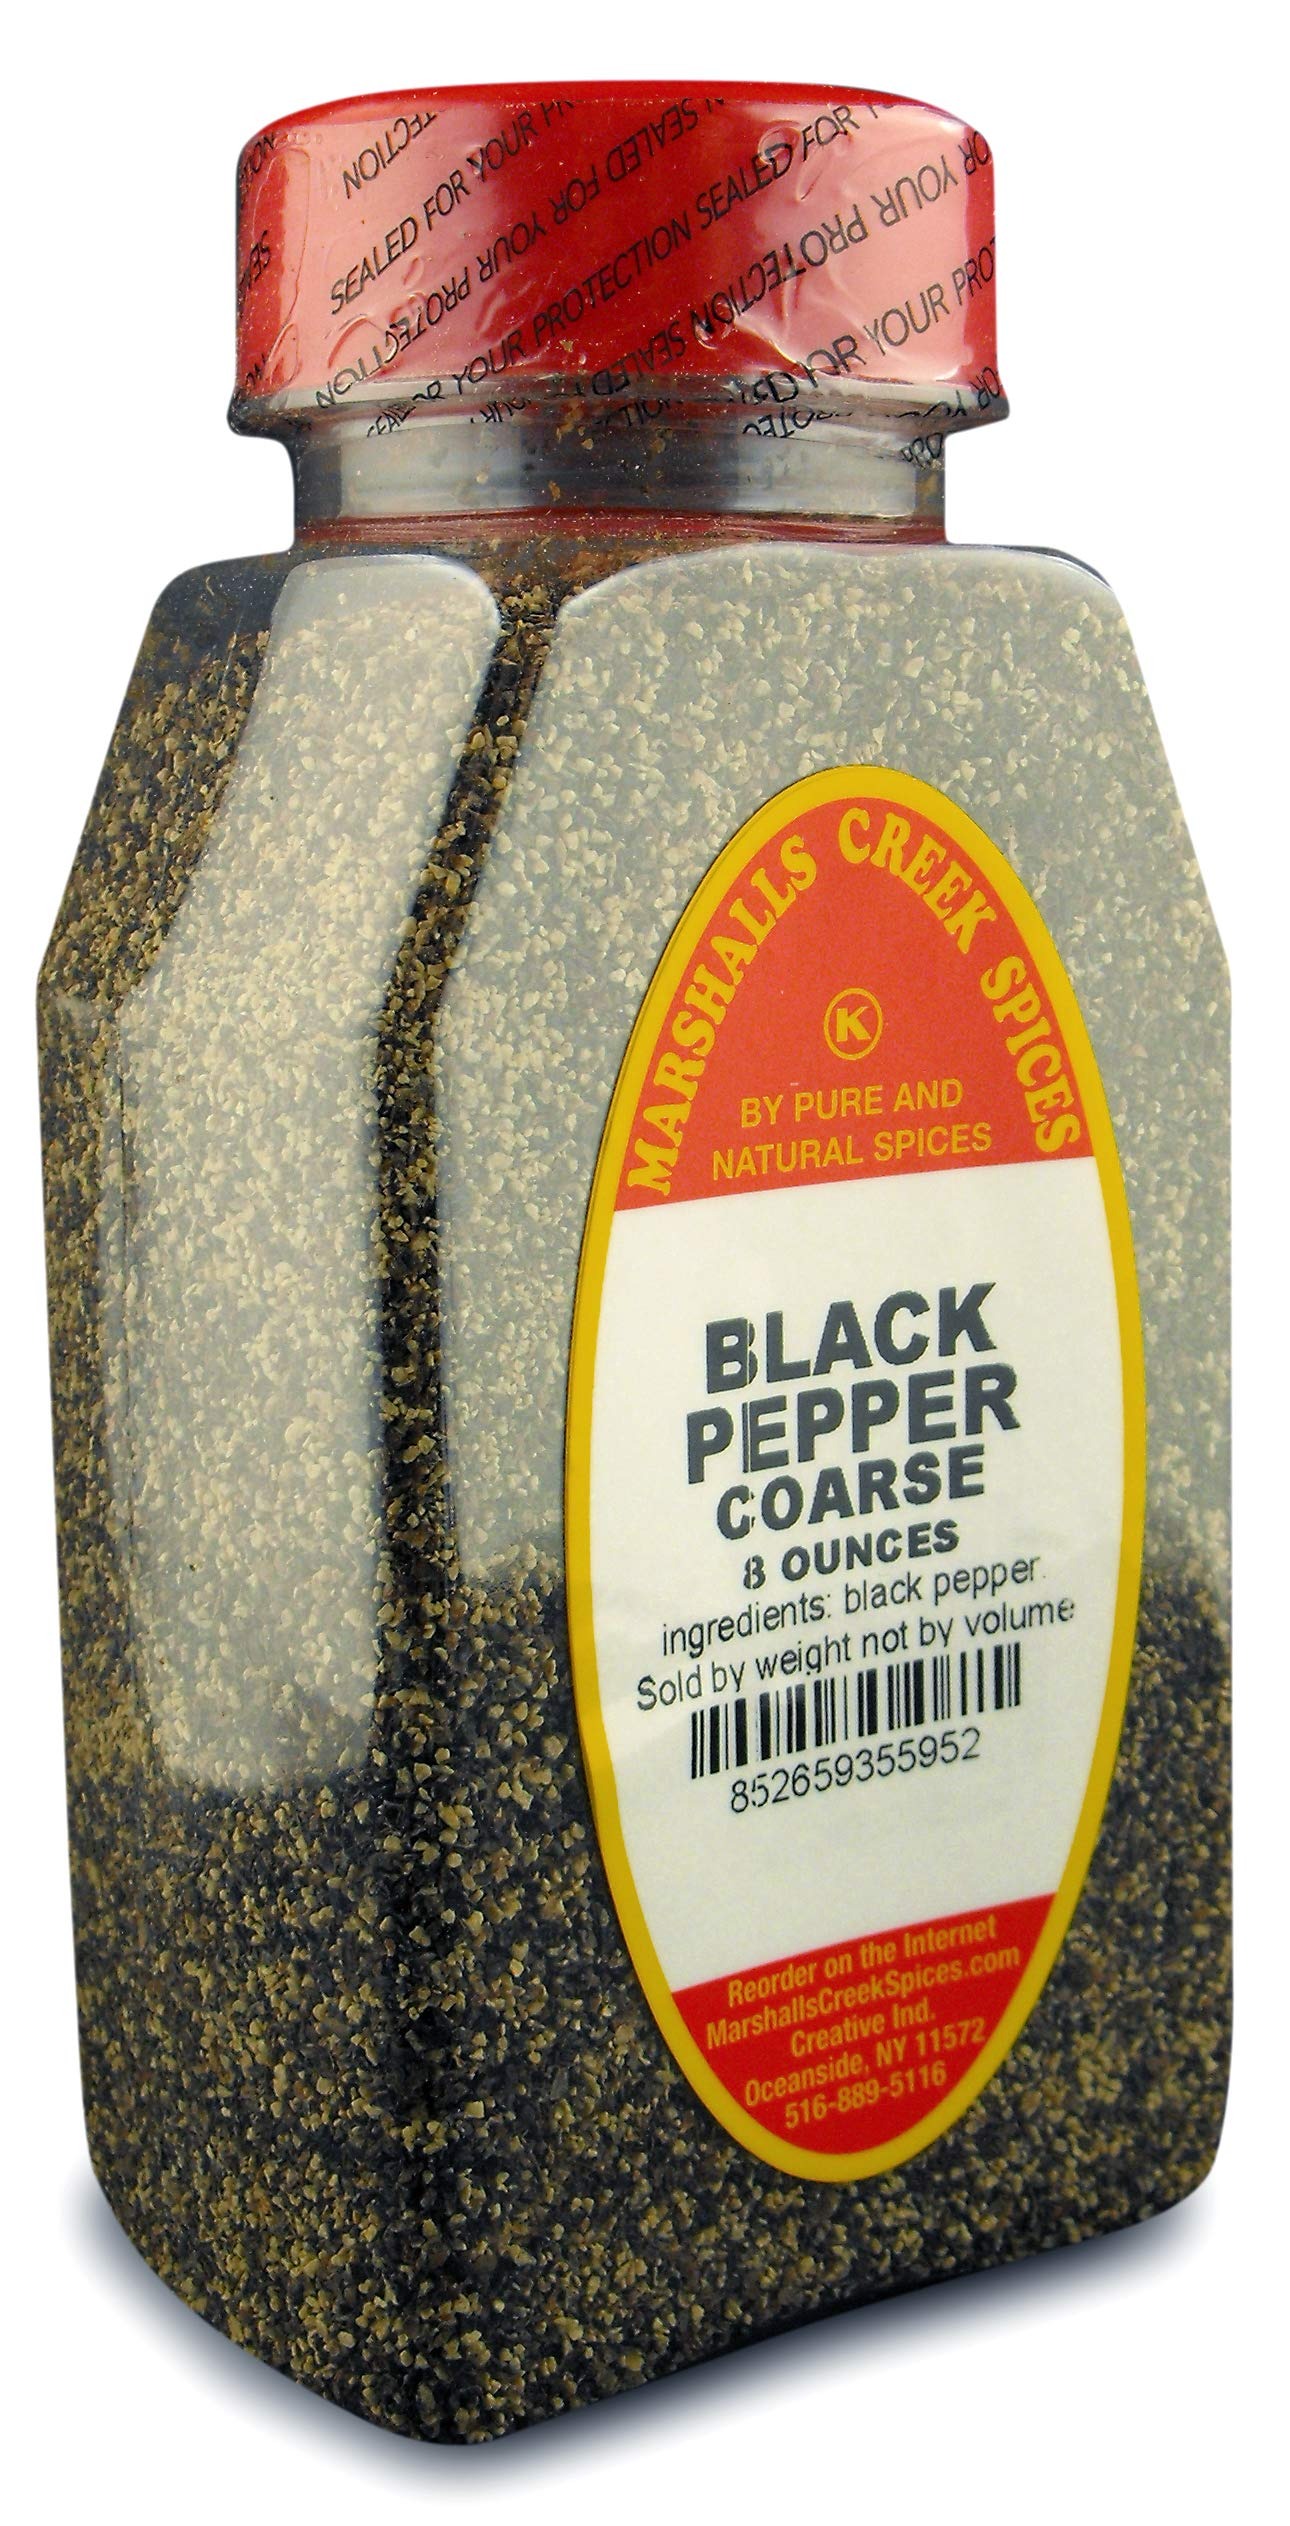
Item Name: Marshalls Creek Spices (st03) BLACK PEPPER COARSE GROUND 8oz
Bullet Point 1: Marshalls Creek Spices buys in small quantities and packs weekly providing the freshest spices possible. Fresher spices means more flavor and a longer shelf life.
Bullet Point 2: No Fillers - No MSG
Bullet Point 3: All Natural & Kosher
Bullet Point 4: Kosher
Product Description: 8 ounce jar of Coarse Ground Black Pepper
Value: 8.0
Unit: Ounce

Price: 14.98